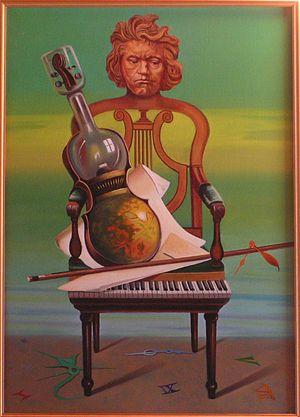
Peinture de William Girometti, peintre italien, titre: ""Dans l'espace et dans le temps (hommage à L.V. Beethoven)"", 1974, peinture à l'huile, cm. 50x70, le tableau appartient à sa fille.